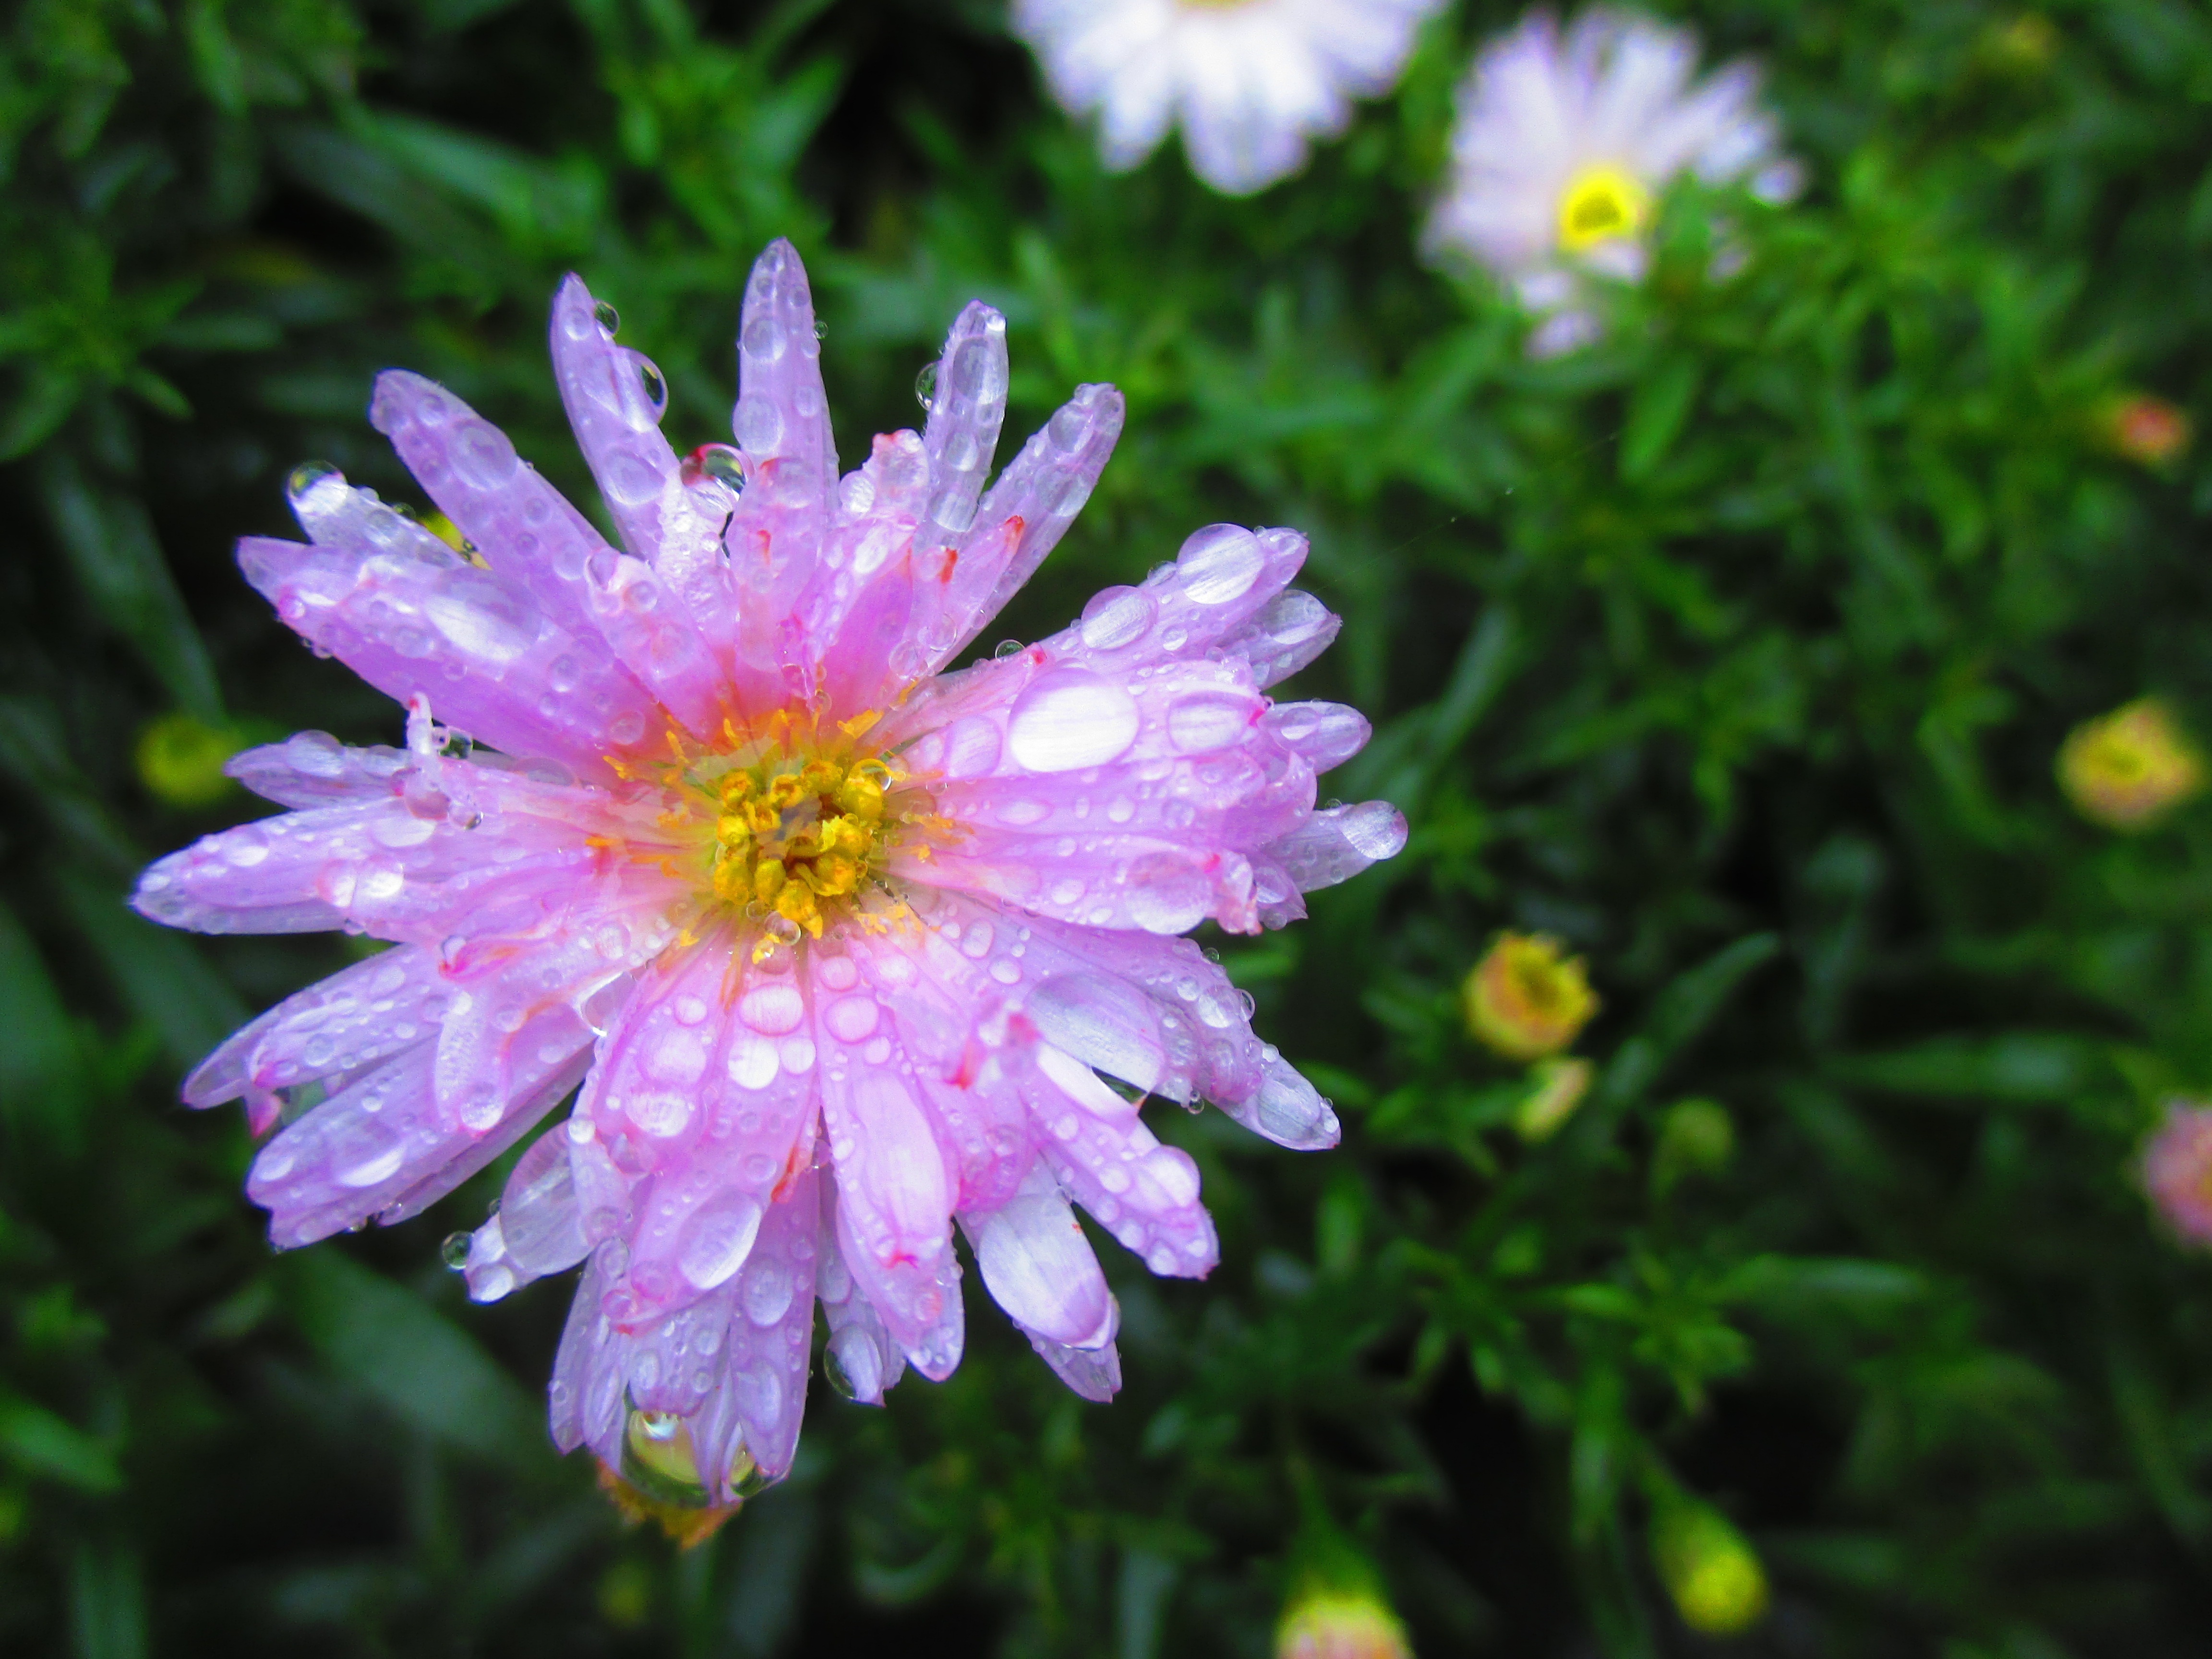
blossom, plant, meadow, flower, petal, bloom, raindrop, daisy, herb, macro, autumn, botany, pink, flora, drip, wildflower, aster, macro photography, flowering plant, daisy family, annual plant, land plant, marguerite daisy